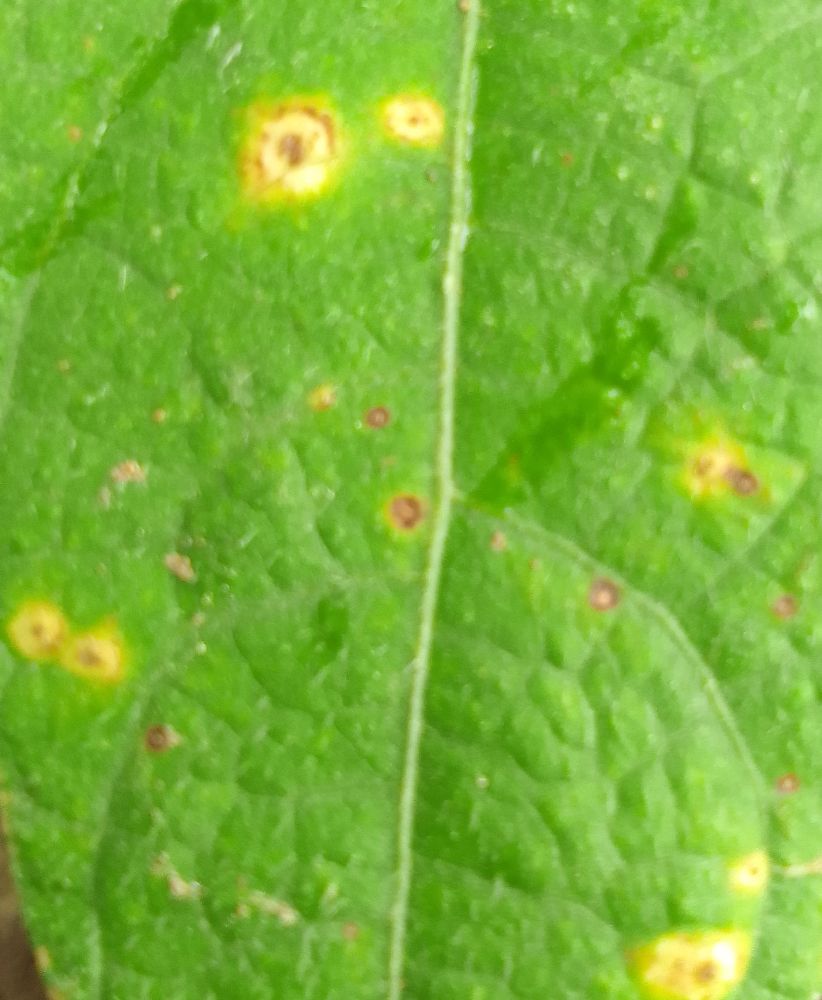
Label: rust